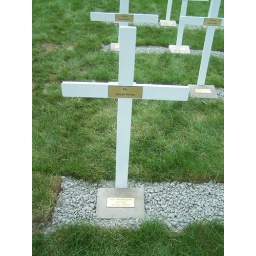
Joey's cross at the monument for the Fallen Hoosier Soldiers in Westfield Indiana - Union street. Great Tribute!